Alice Marval

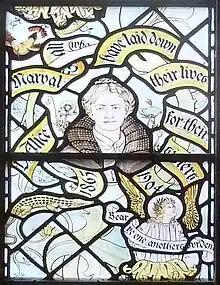
Alice Marval in a window of "Noble Women" in Liverpool Anglican Cathedral.

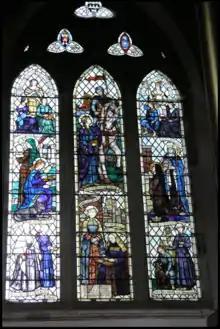
Dr Alice Marval depicted in the right panel on Dove Window in All Saints' High Wycombe

Alice Marietta Marval (26 January 1865 – 4 January 1904) popularly known as Dr Alice Marval of Cawnpore, was an English doctor and nurse who built a hospital in India to serve women and children who were excluded from conventional medical facilities in Cawnpore (now Kanpur). She died after contracting the Plague.